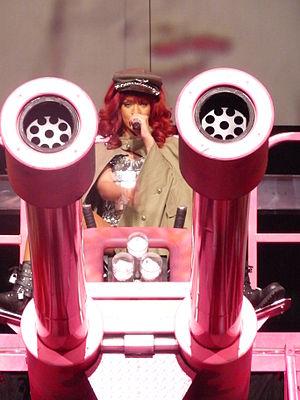
Hard est le deuxième single aux États-Unis du quatrième album de la chanteuse Rihanna, Rated R. Le single a été diffusé sur Internet le 2 novembre 2009. Ce single est en collaboration avec le rappeur Young Jeezy.